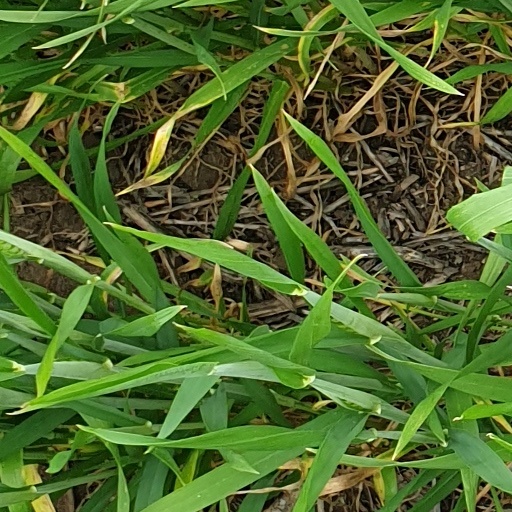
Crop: wheat